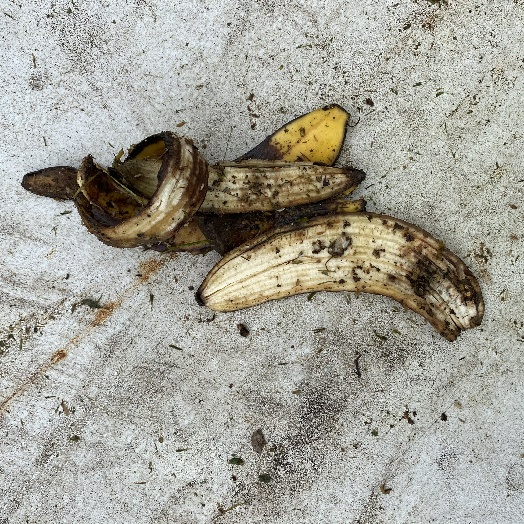
Label: generalcompost